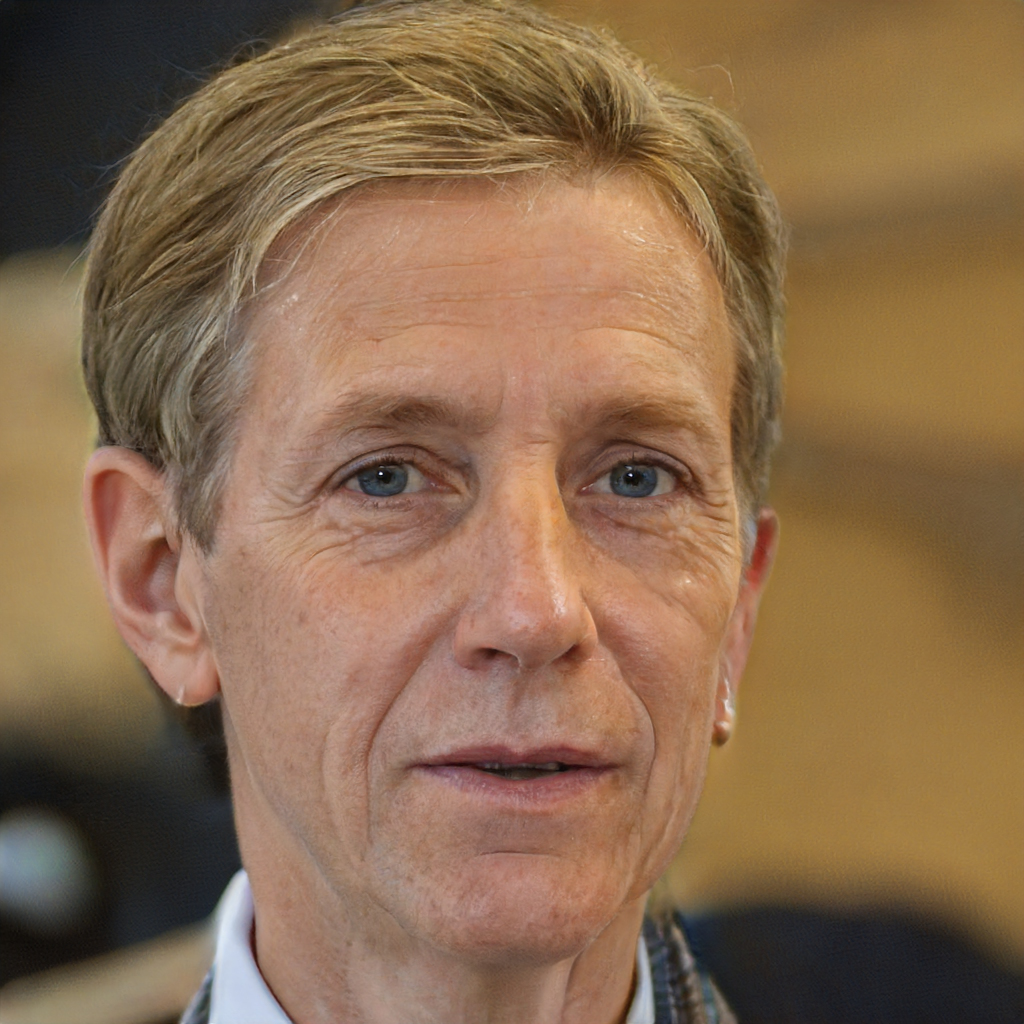
Gender: Male